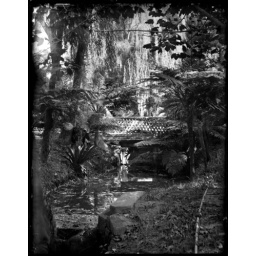
A wooden foot bridge over a creek in the Botanic Gardens